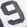
Number: 9